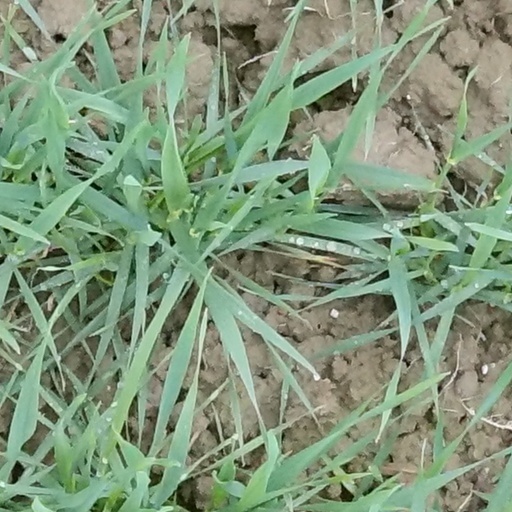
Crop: wheat